The Annotated Chronicles

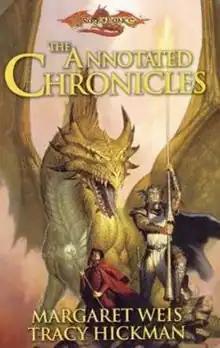

The Annotated Chronicles is a fantasy omnibus novel by Tracy Hickman and Margaret Weis, set in the world of Dragonlance, and based on the "Dungeons & Dragons" game.